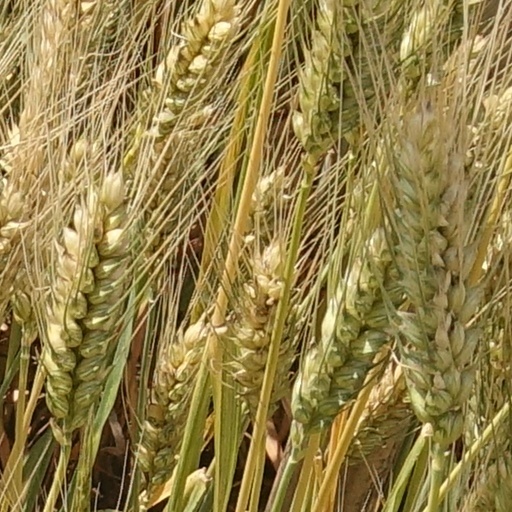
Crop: wheat